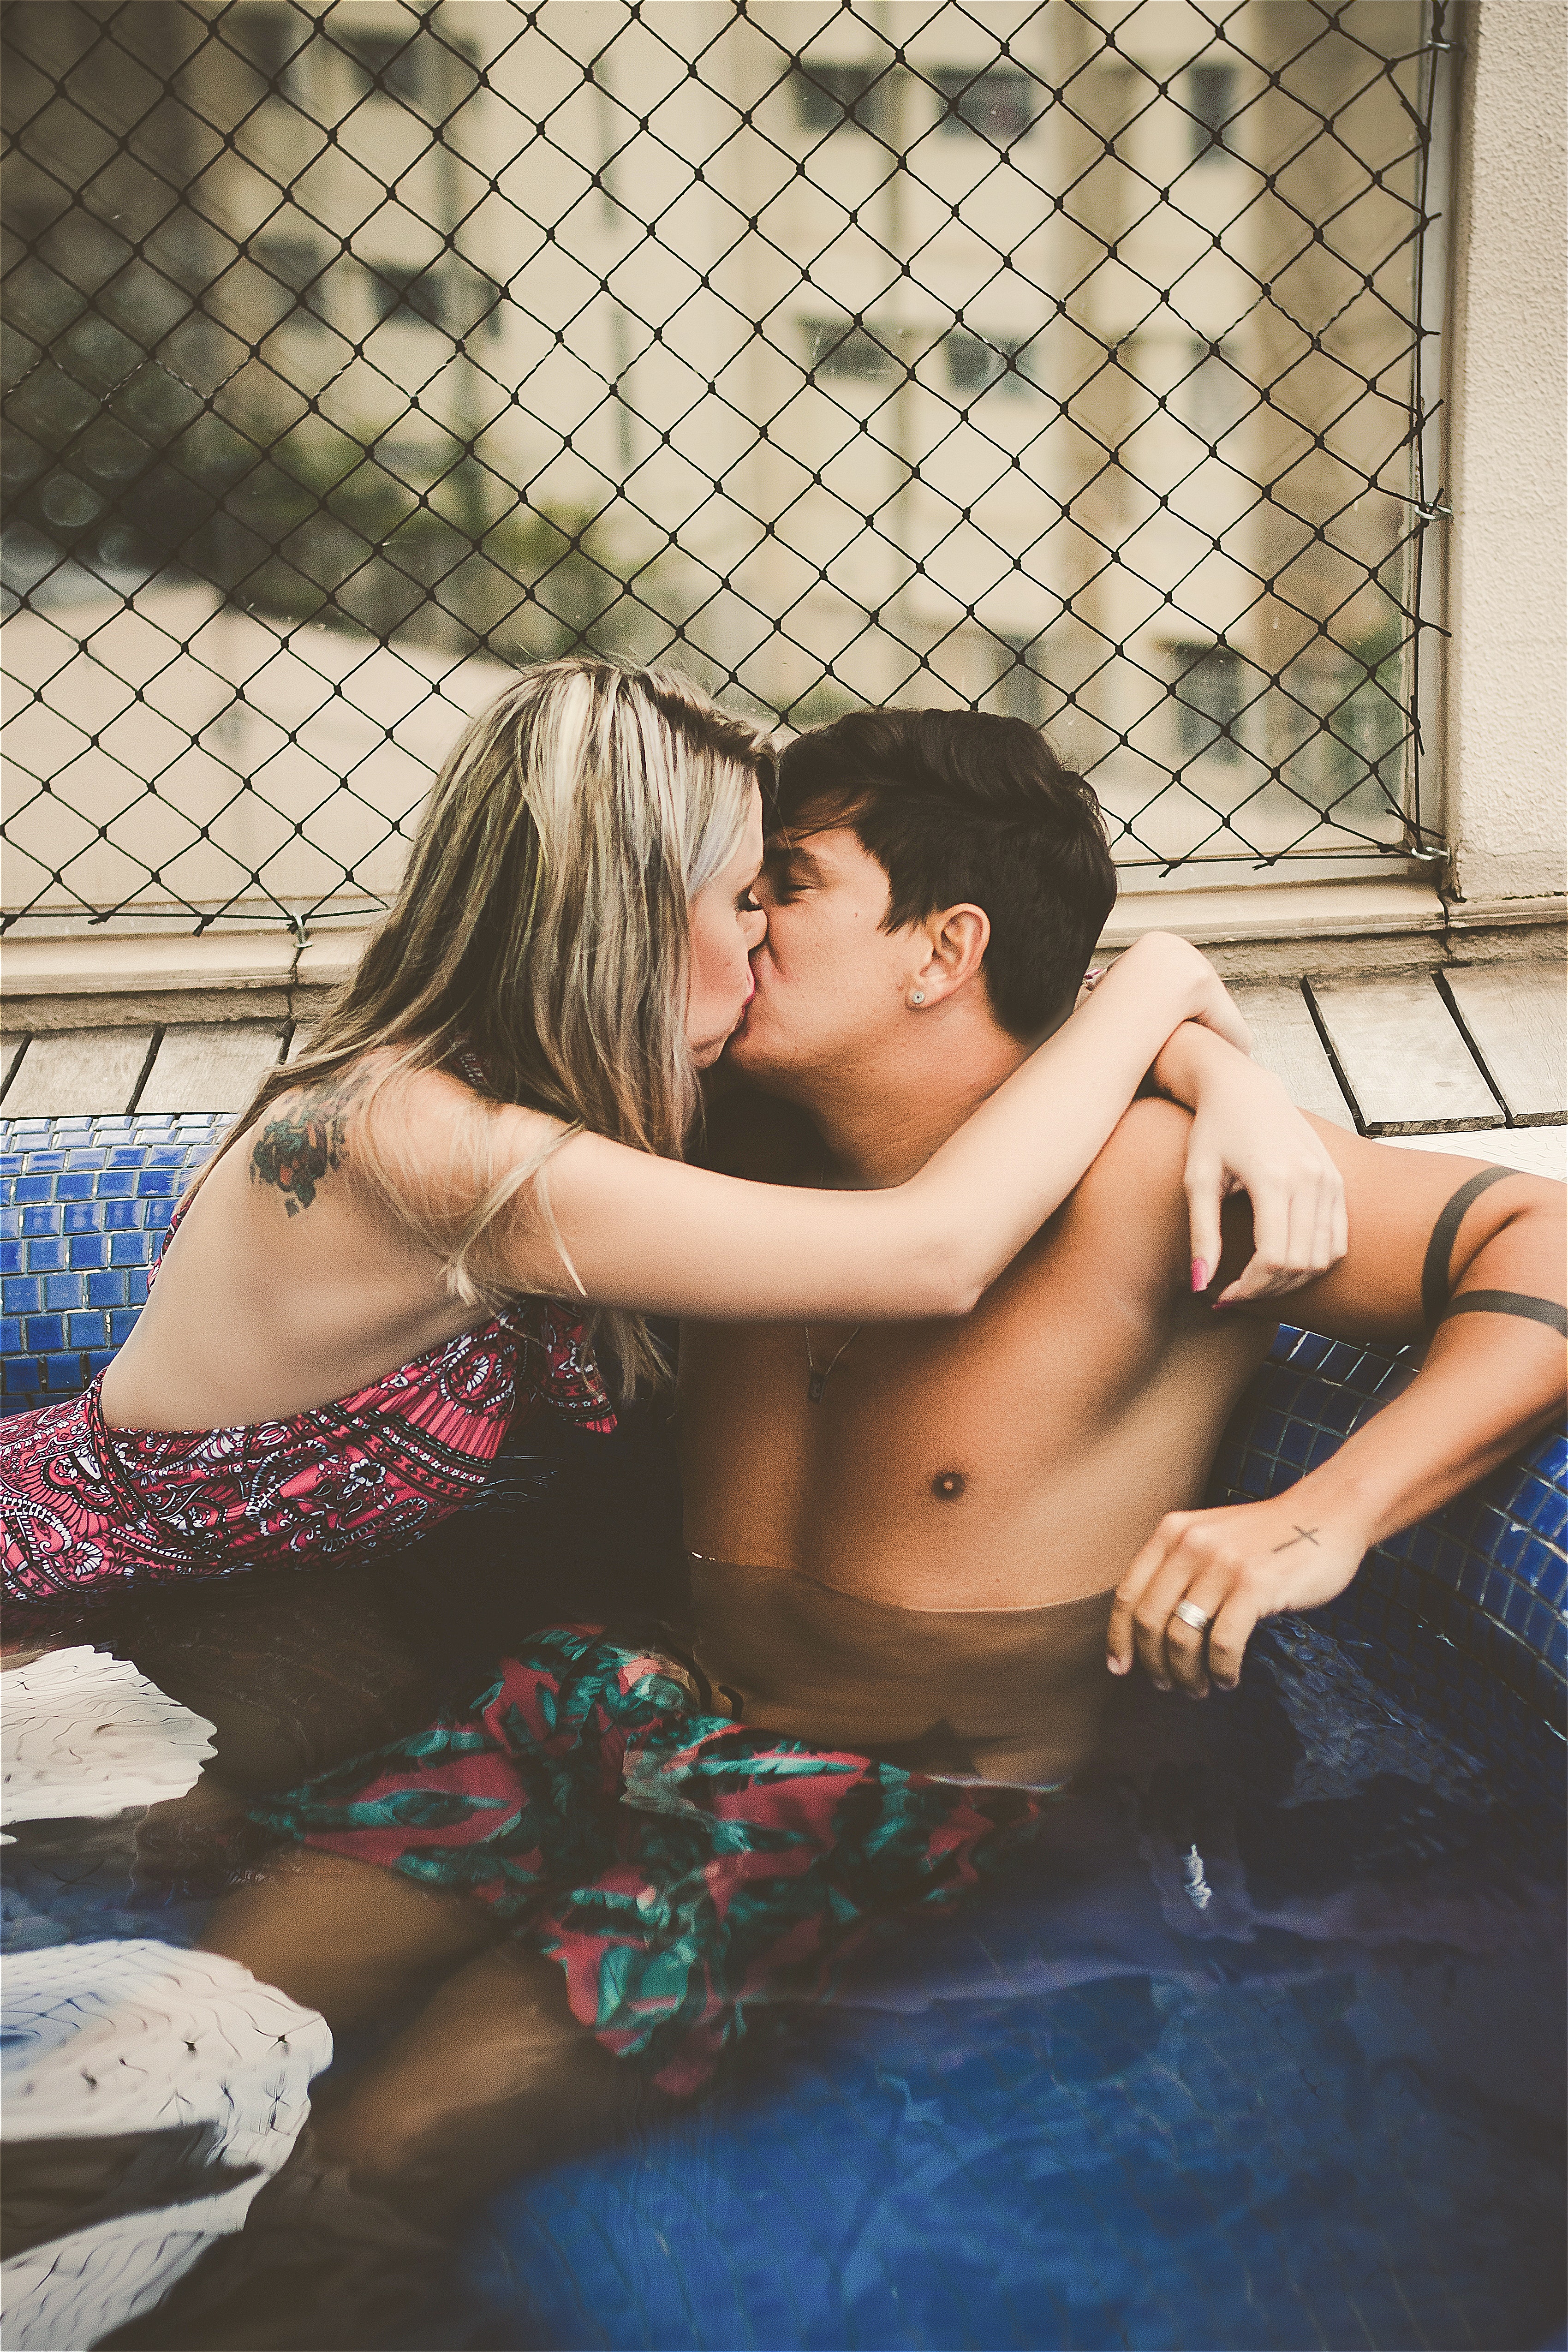
jacuzzi, interaction, swimming pool, leg, black hair, leisure, long hair, hug, romance, bathing, games, love